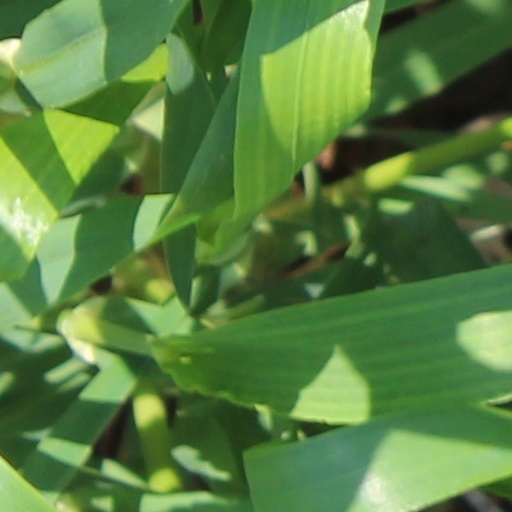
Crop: wheat